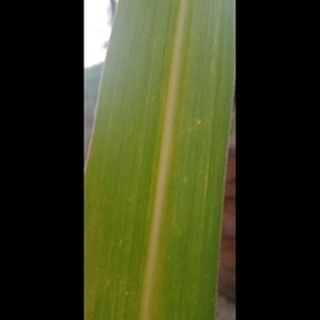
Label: sugarcane_yellow_leaf_disease